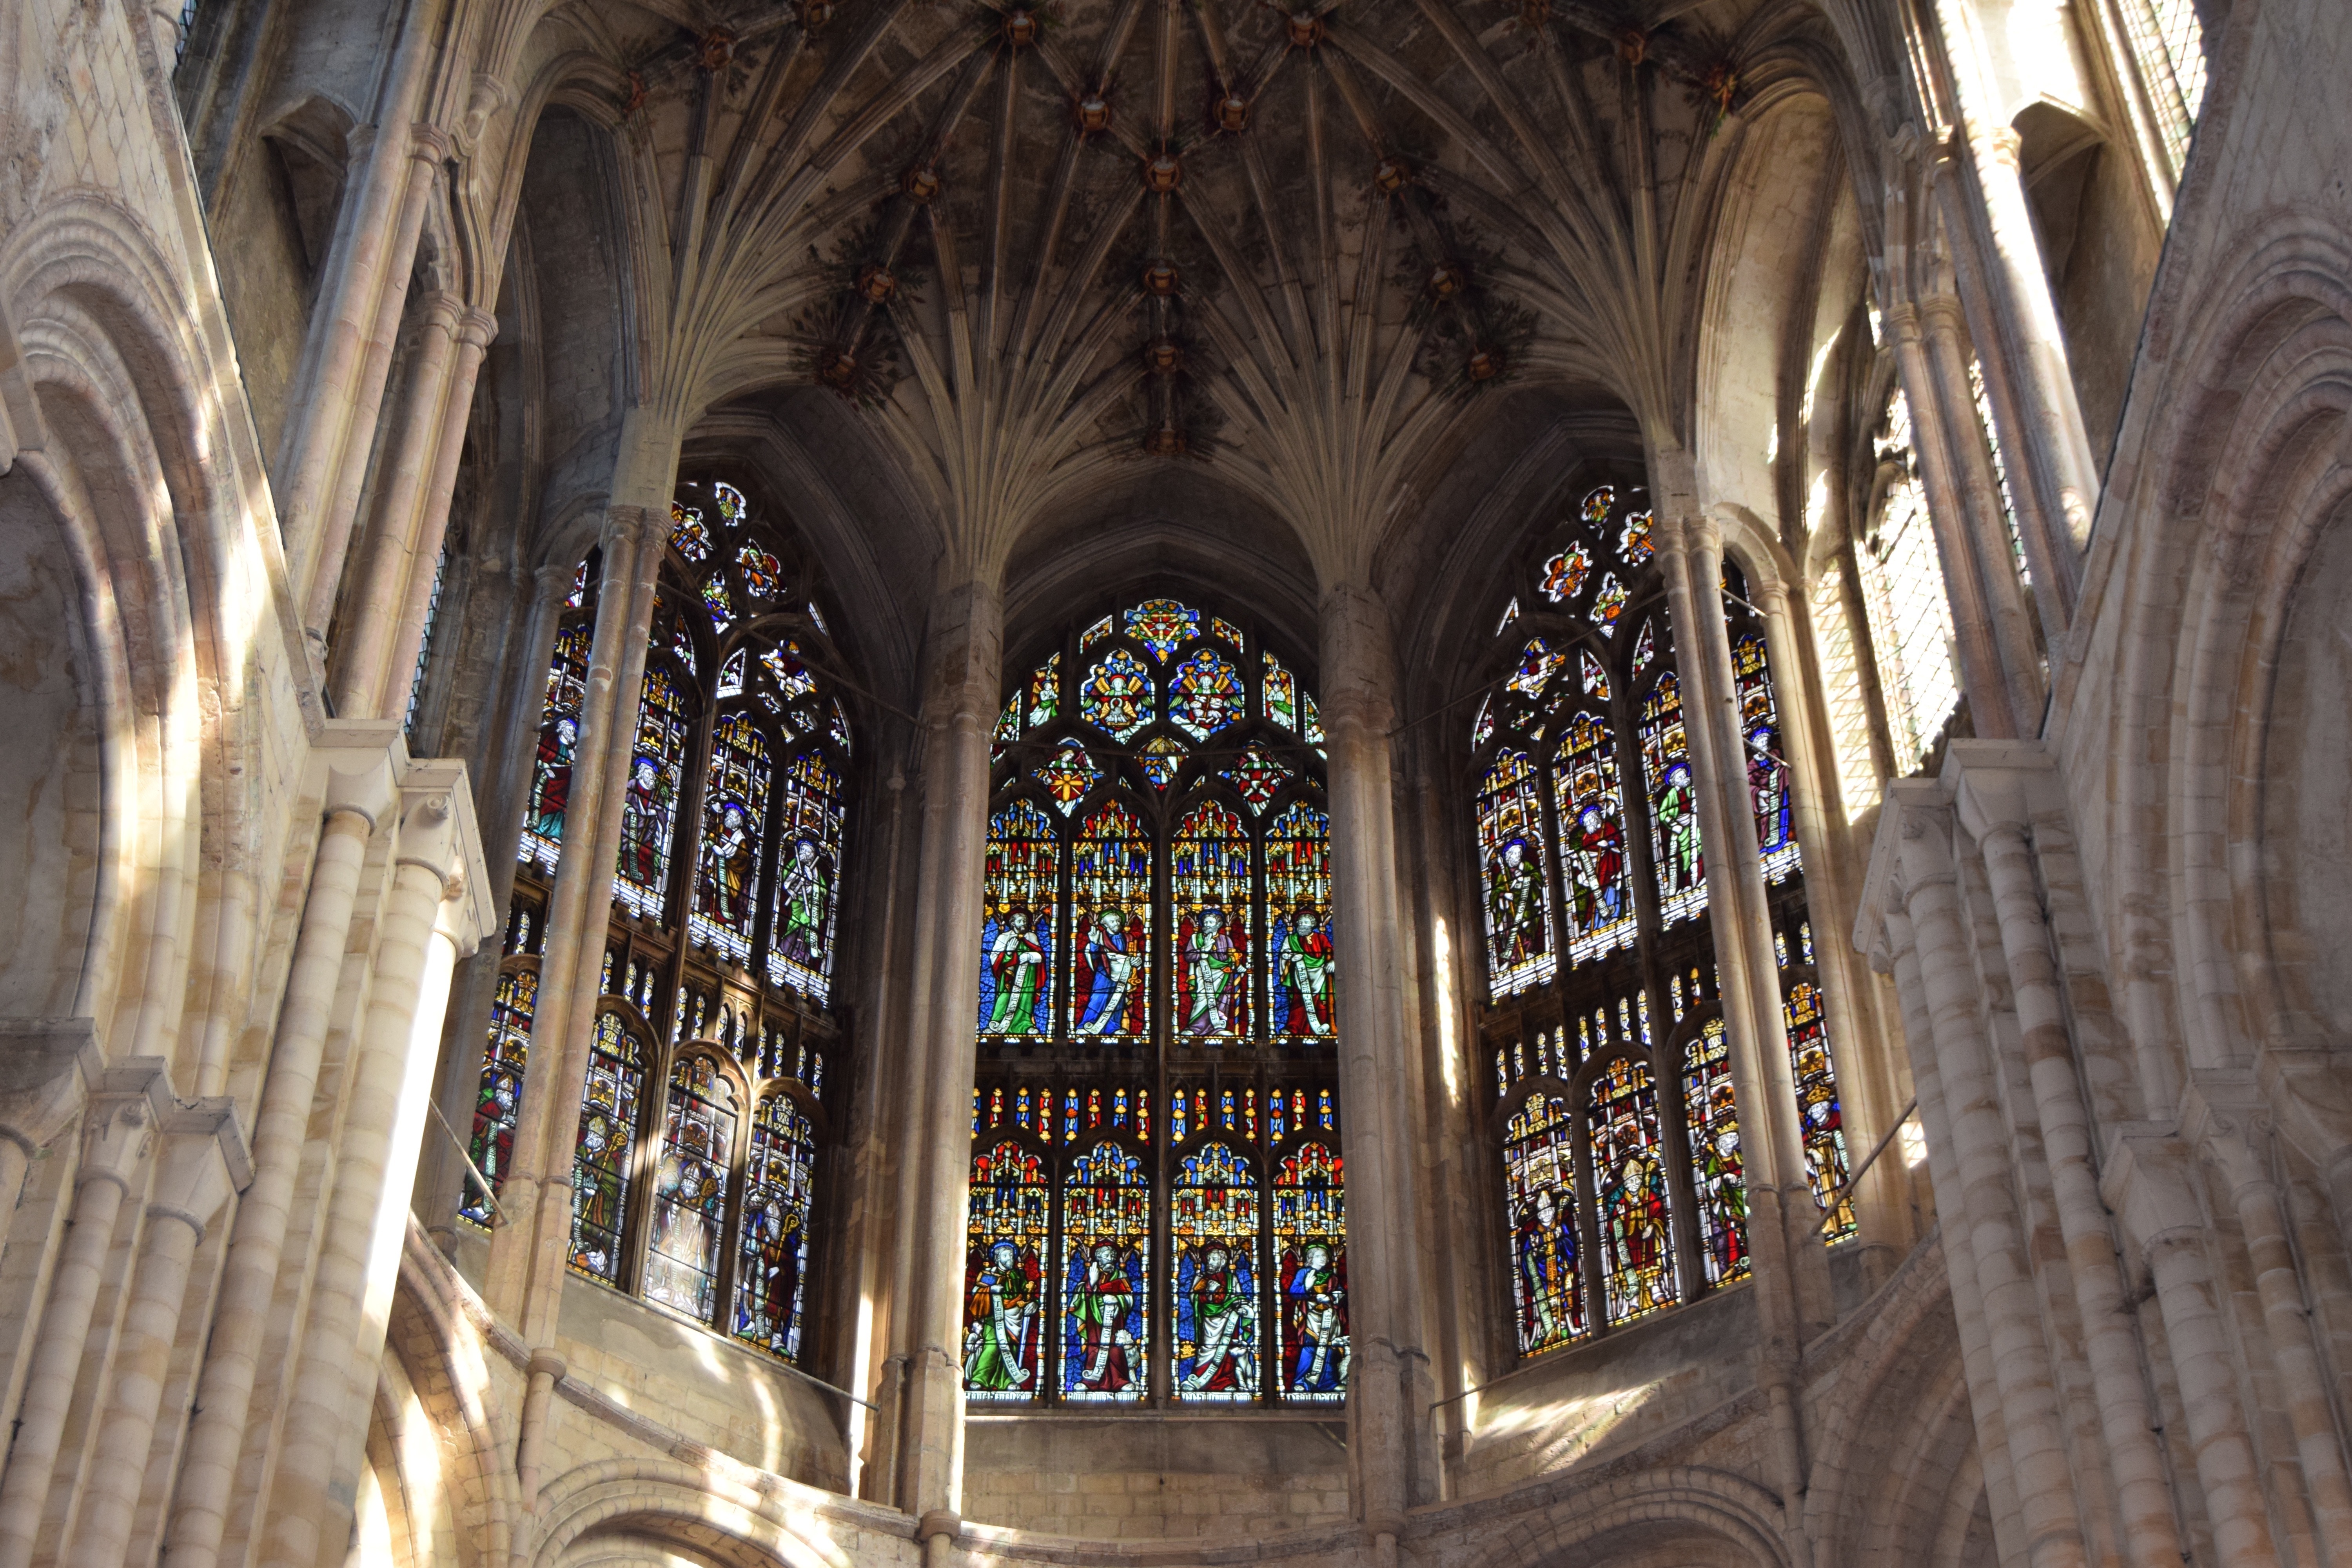
architecture, window, glass, building, stone, church, cathedral, chapel, stained glass, place of worship, symmetry, holy, basilica, gothic architecture